Save America's Treasures

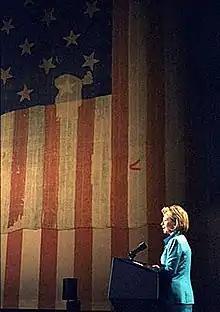
Hillary Clinton in front of the Star Spangled Banner, one of the first Save America's Treasures Projects, 1998

Save America's Treasures is a United States federal government initiative to preserve and protect historic buildings, arts, and published works. It is a public–private partnership between the U.S. National Park Service and the National Trust for Historic Preservation. The National Endowment for the Arts, National Endowment for the Humanities, and Institute of Museum and Library Services are also partners in the work. In the early years of the program, Heritage Preservation and the National Park Foundation were also involved.